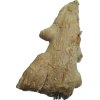
Label: ginger